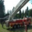
Label: truck